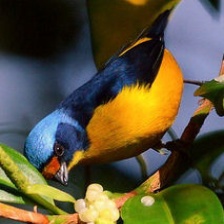
Species: ANTILLEAN EUPHONIA
Scientific name: EUPHONIA MUSICA